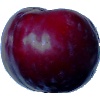
Label: Plum 2